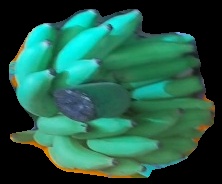
Variety: elakki-bale
Grade: grade2